Benjamin Tonsler House

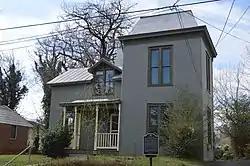
Front of the house

Benjamin Tonsler House is a historic home located at Charlottesville, Virginia. It was built in 1879, and is a two-story, stuccoed frame Late Victorian dwelling with elements of the Italianate and Second Empire styles. It has a rear wing, high-pitched gable roof, and a projecting corner tower with a mansard roof.